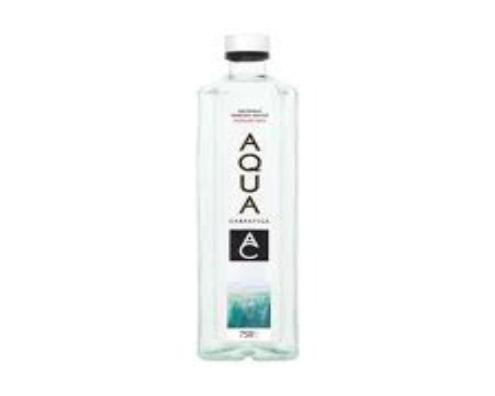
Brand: Aqua Carpatica
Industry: Food